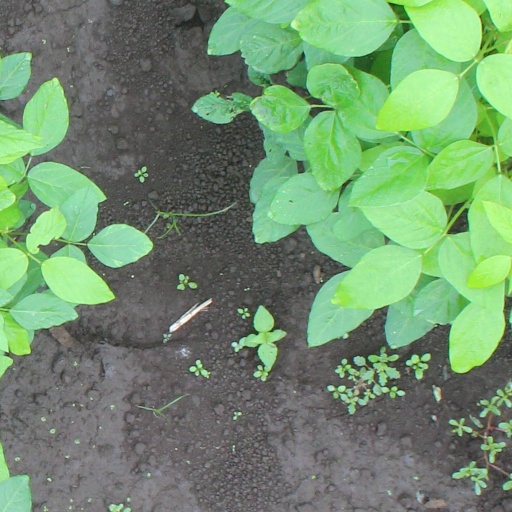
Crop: soybean